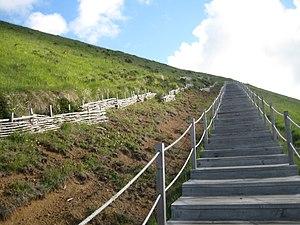
la montée aménagée du Puy de Pariou
Le puy Pariou parfois appelé Puy de Pariou et plus souvent, simplement Le Pariou est un volcan de la chaîne des Puys, dans le Massif central. Formé par la superposition de deux cônes stromboliens et d’un anneau de tuf, cet ensemble a produit trois coulées de laves au cours de son histoire éruptive.